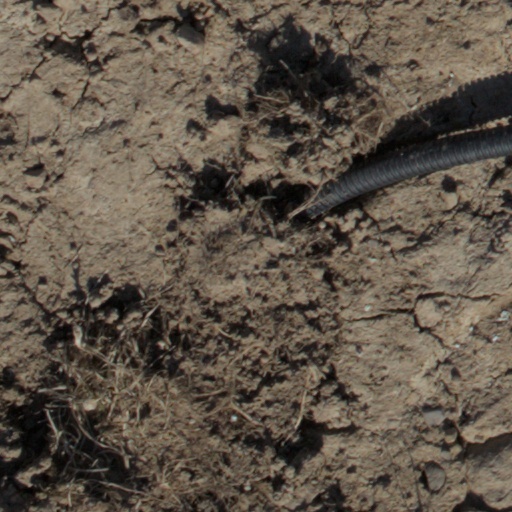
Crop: wheat